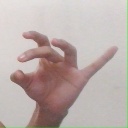
अक्षर: ओ